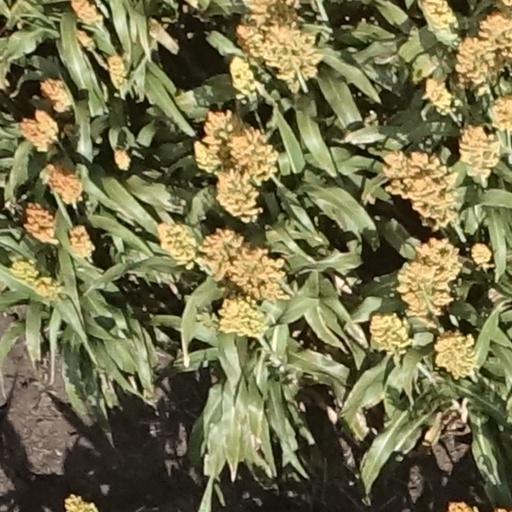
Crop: sorghum